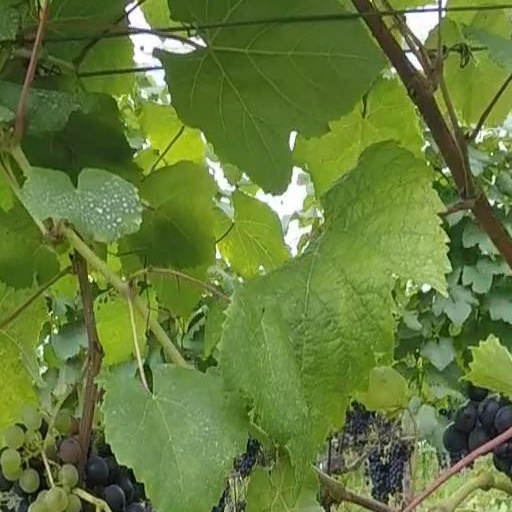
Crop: grape